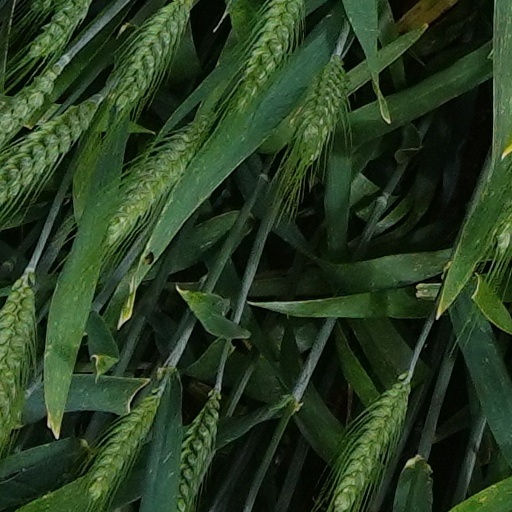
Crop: wheat